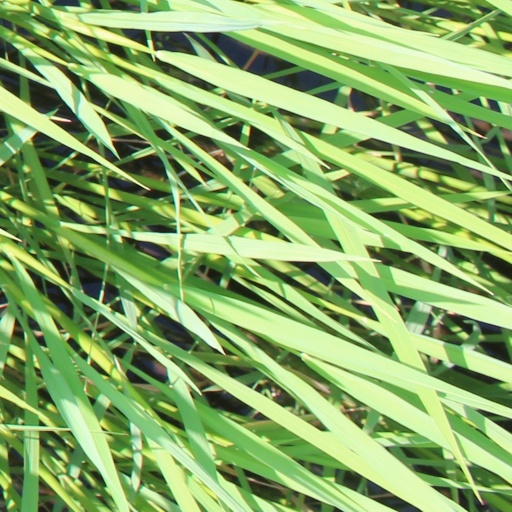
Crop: rice